Answer in natural language. Which point is closer to the camera taking this photo, point B  or point C? Choose between the following options: B or C
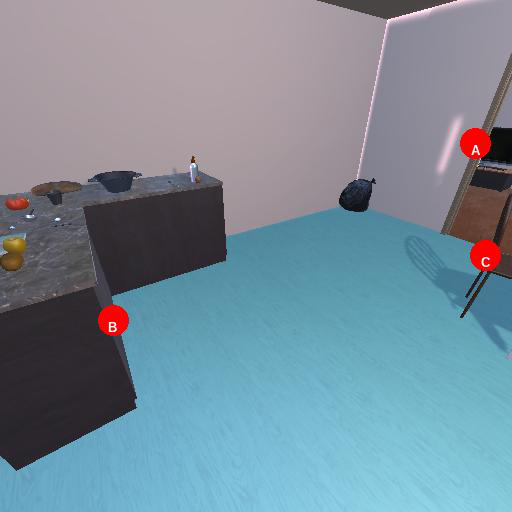
<answer>C</answer>